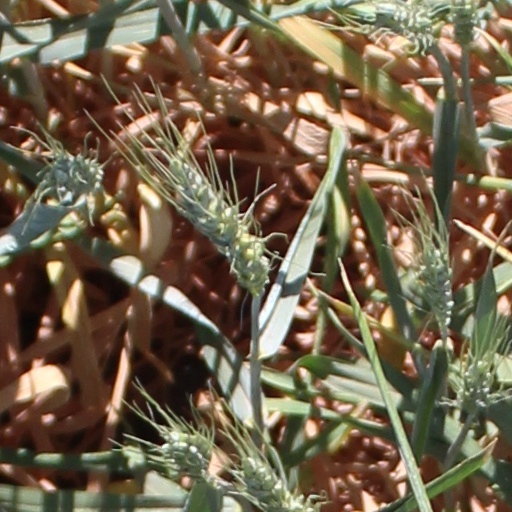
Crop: wheat